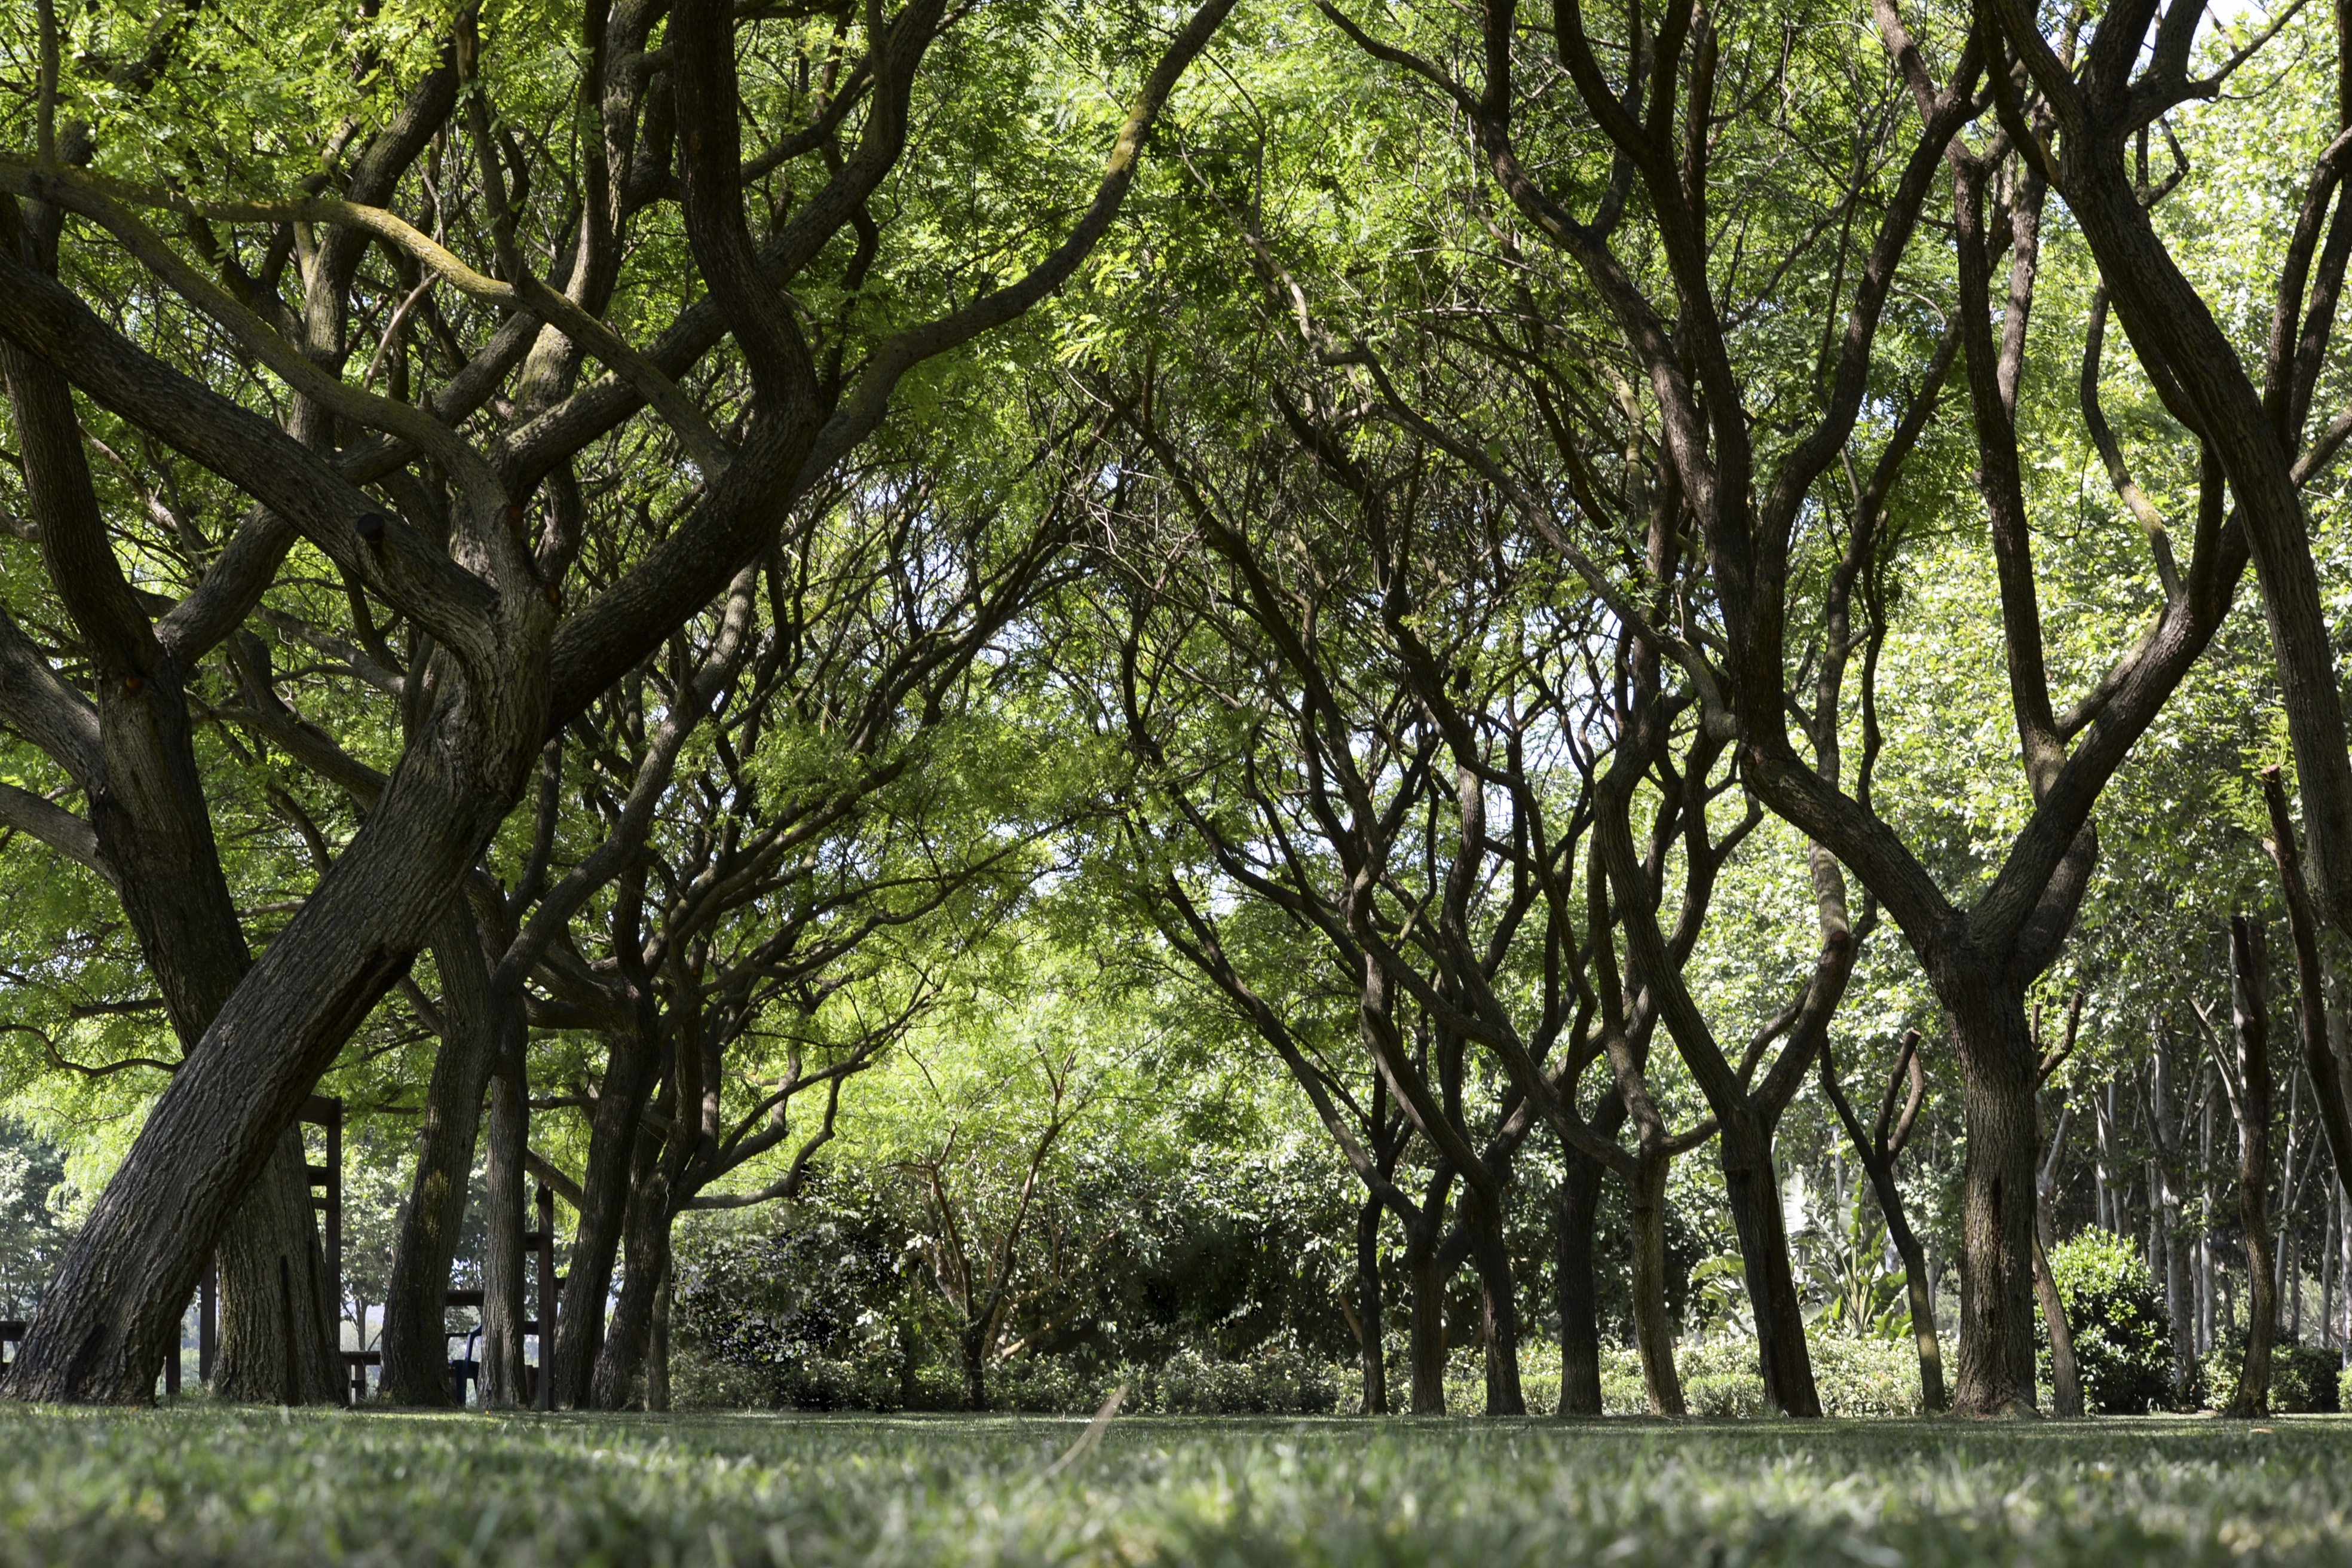
tree, nature, forest, grass, branch, plant, sunlight, leaf, flower, green, natural, autumn, park, botany, garden, season, trees, deciduous, bosque, grove, woodland, habitat, ecosystem, tree planting, natural environment, woody plant